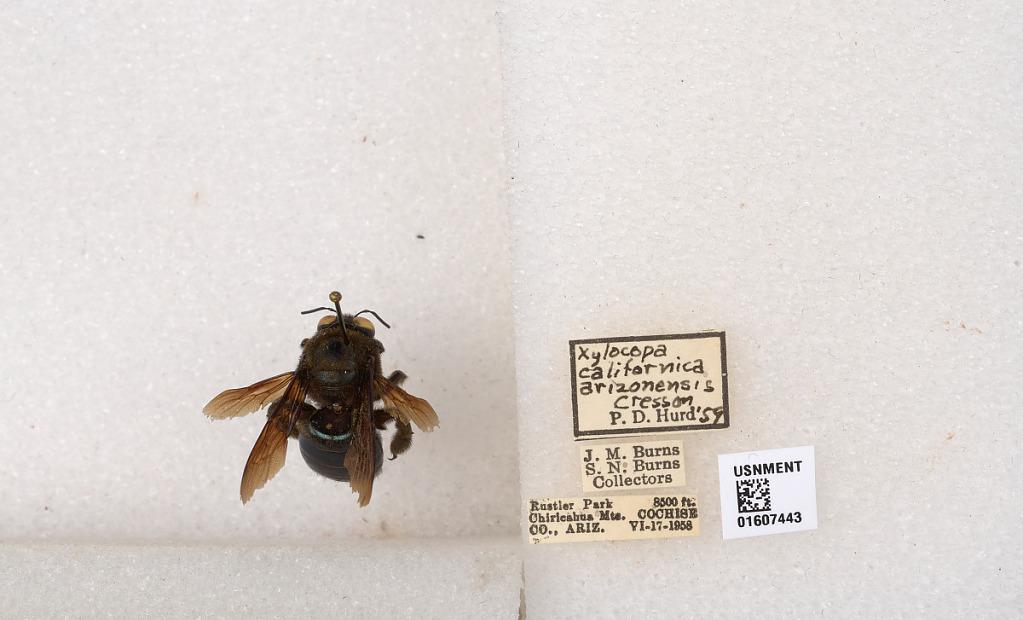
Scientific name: Xylocopa (Xylocopoides) californica arizonensis Cresson
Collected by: S. Burns
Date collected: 1958-6-17
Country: United States
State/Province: Arizona
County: Cochise
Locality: Rustler Park, Chiricahua Mountains
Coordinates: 31.9034, -109.276
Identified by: Hurd, P. D.